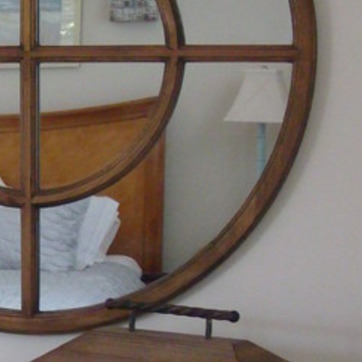
Material: mirror